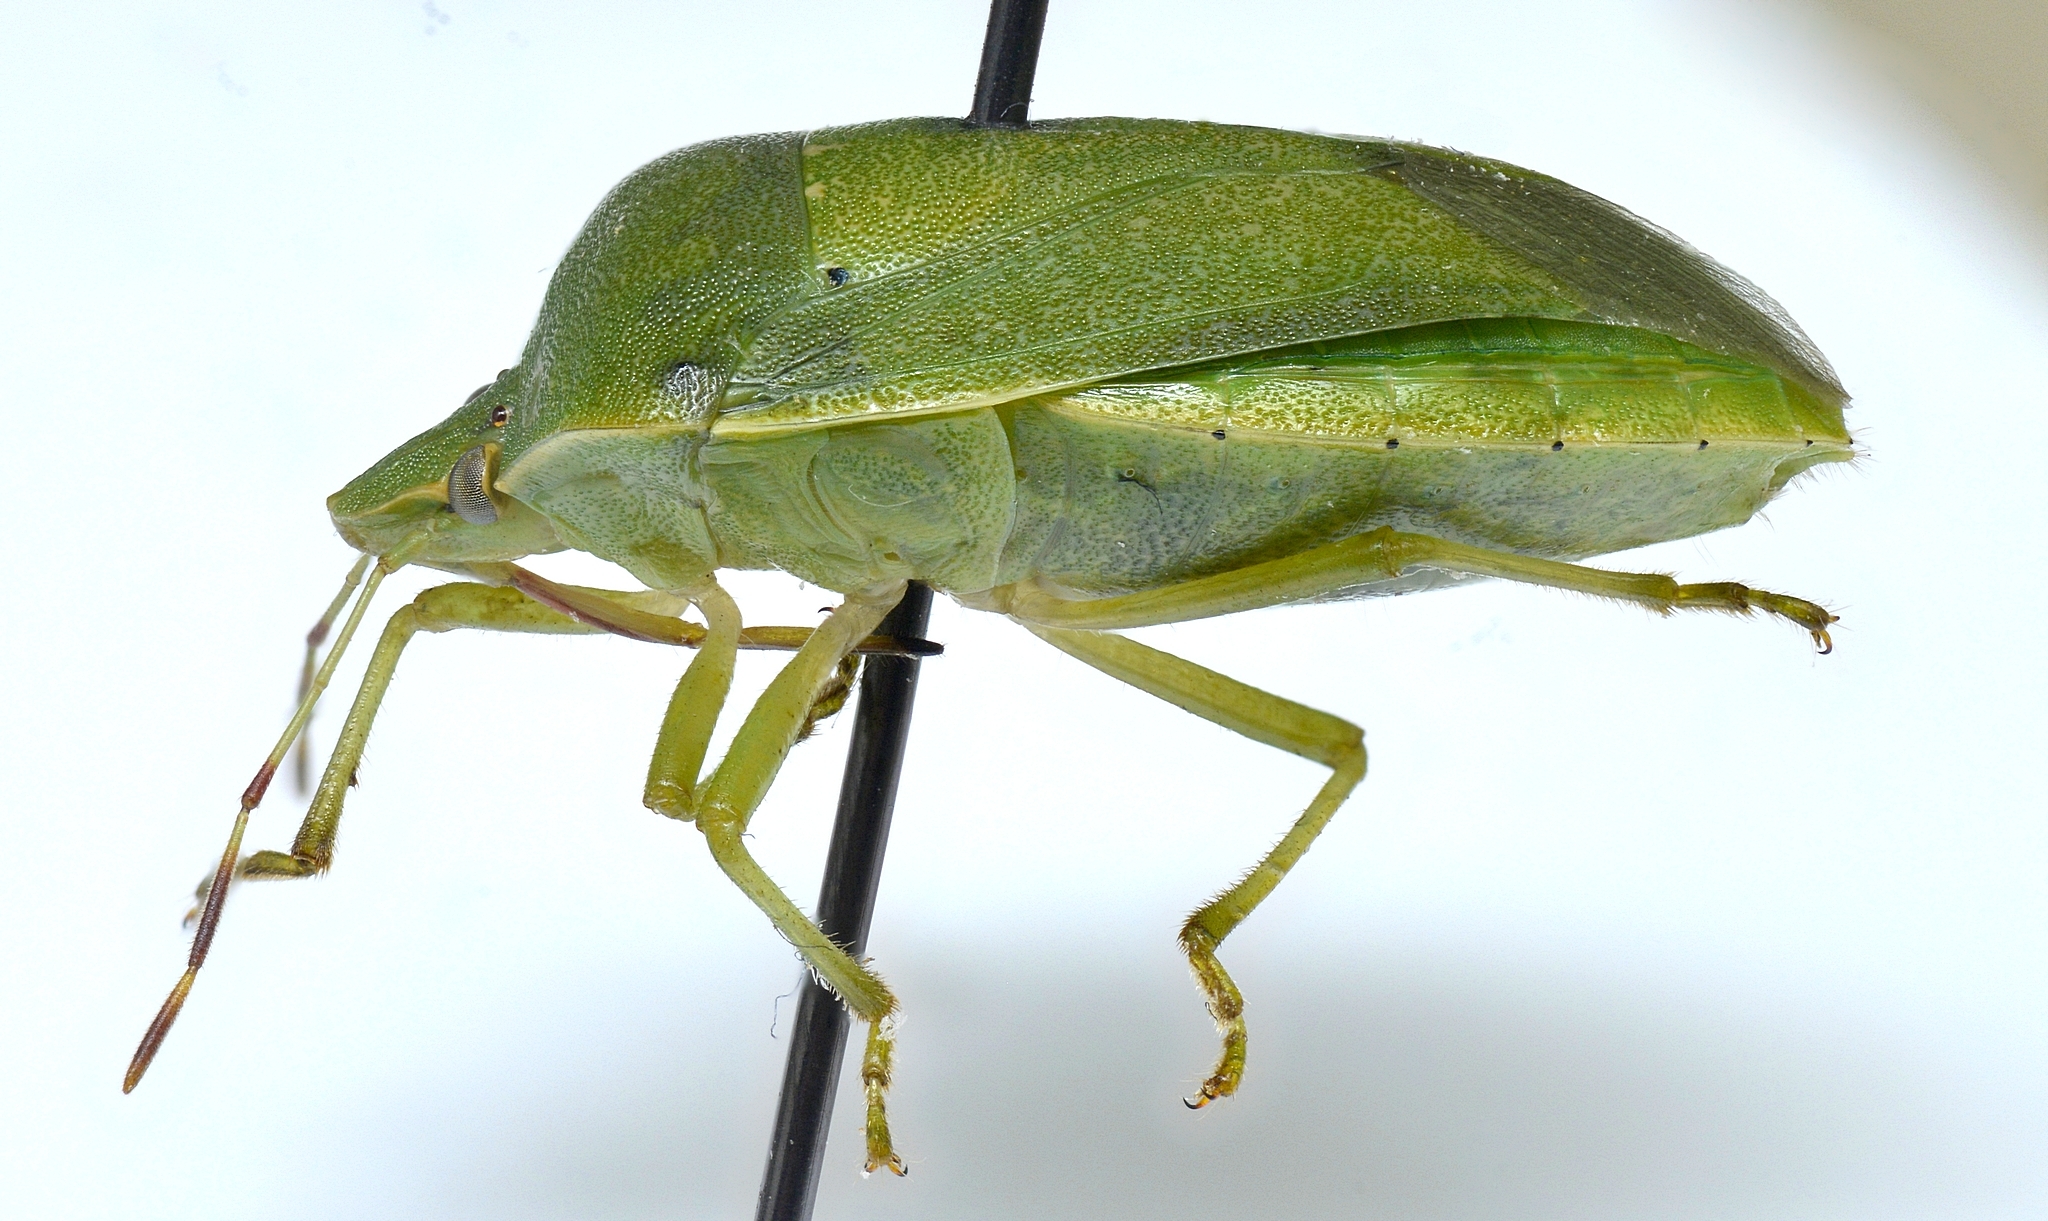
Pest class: stink_bug